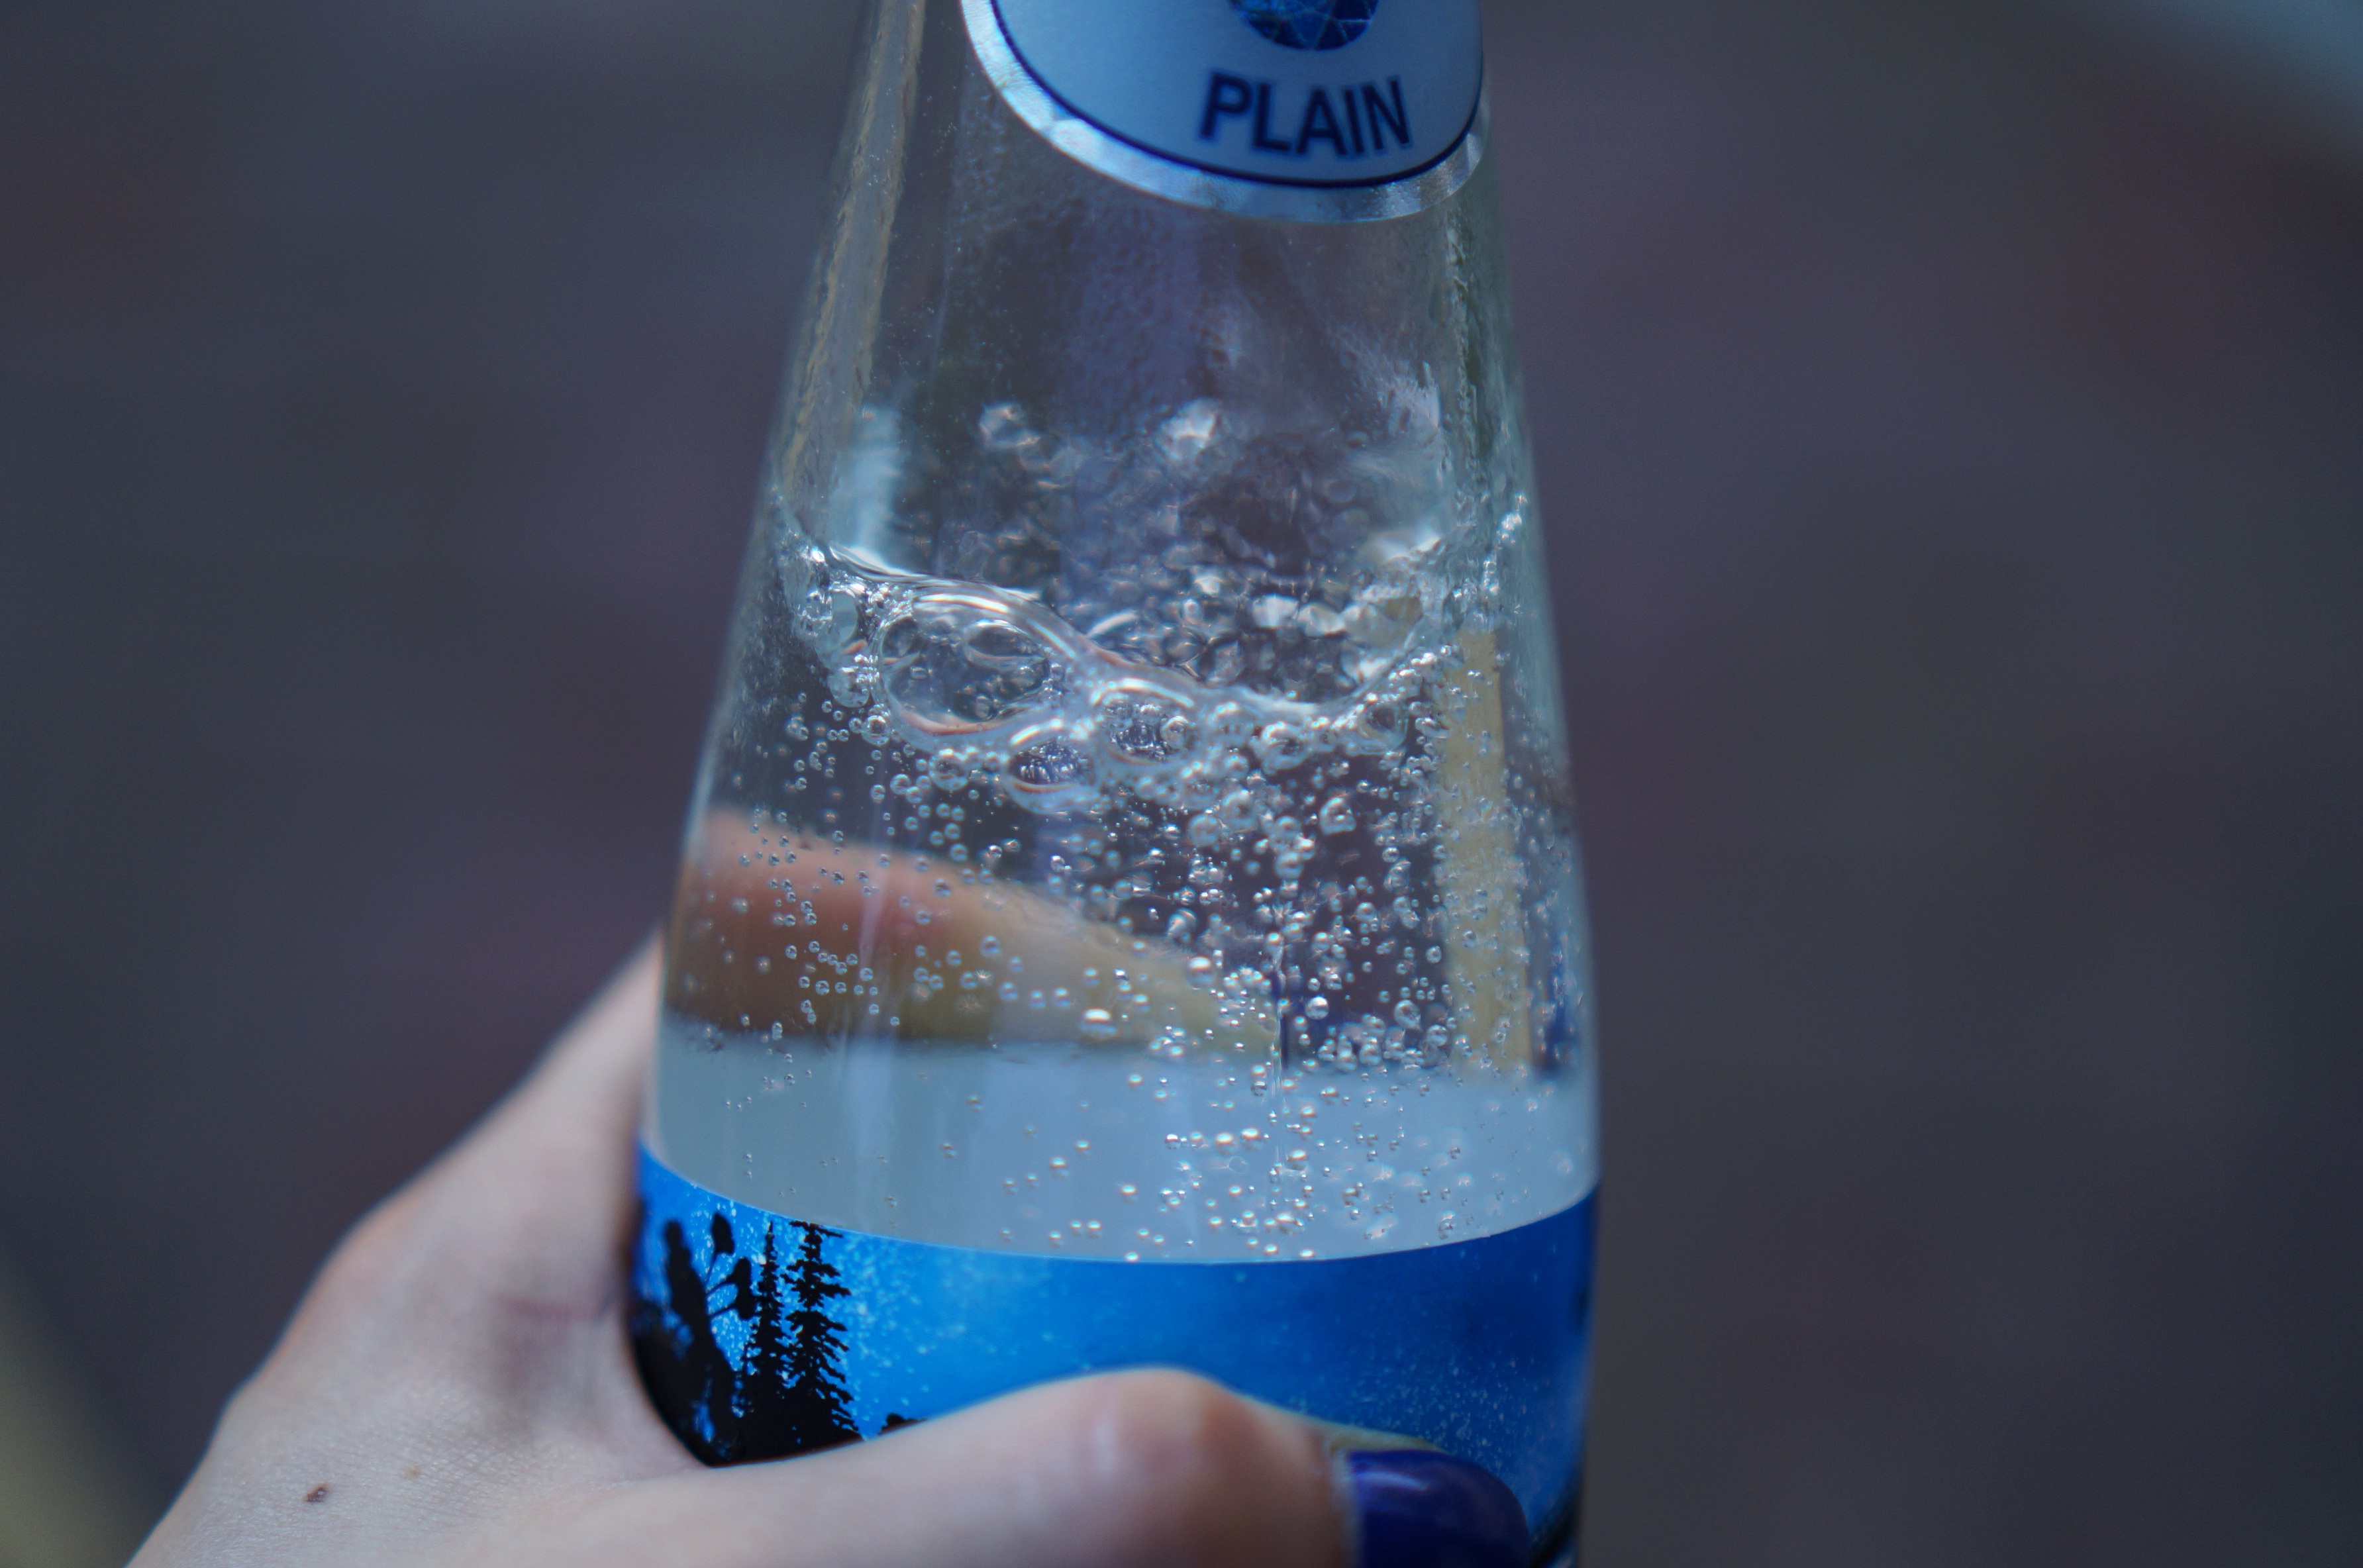
water, glass, drink, bottle, blue, bubble, freshness, glass bottle, mineral water, beverages, carbonate, soft drink, drinking water, sparkling water, distilled beverage